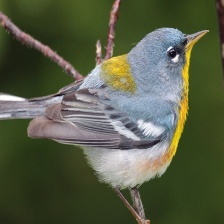
Species: NORTHERN PARULA
Scientific name: SETOPHAGA AMERICANA